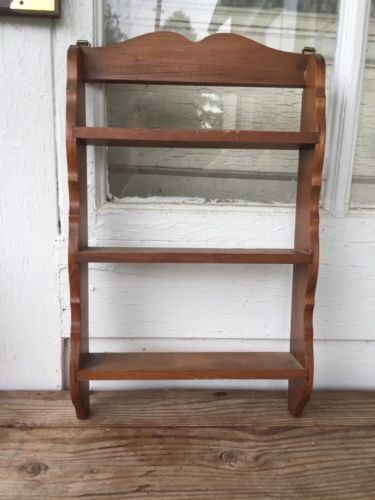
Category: cabinet